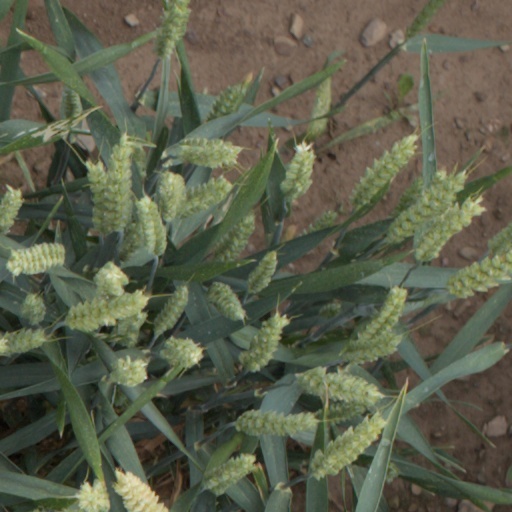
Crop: wheat